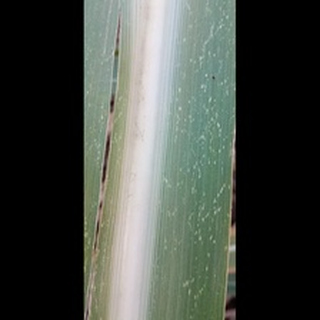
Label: sugarcane_mosaic